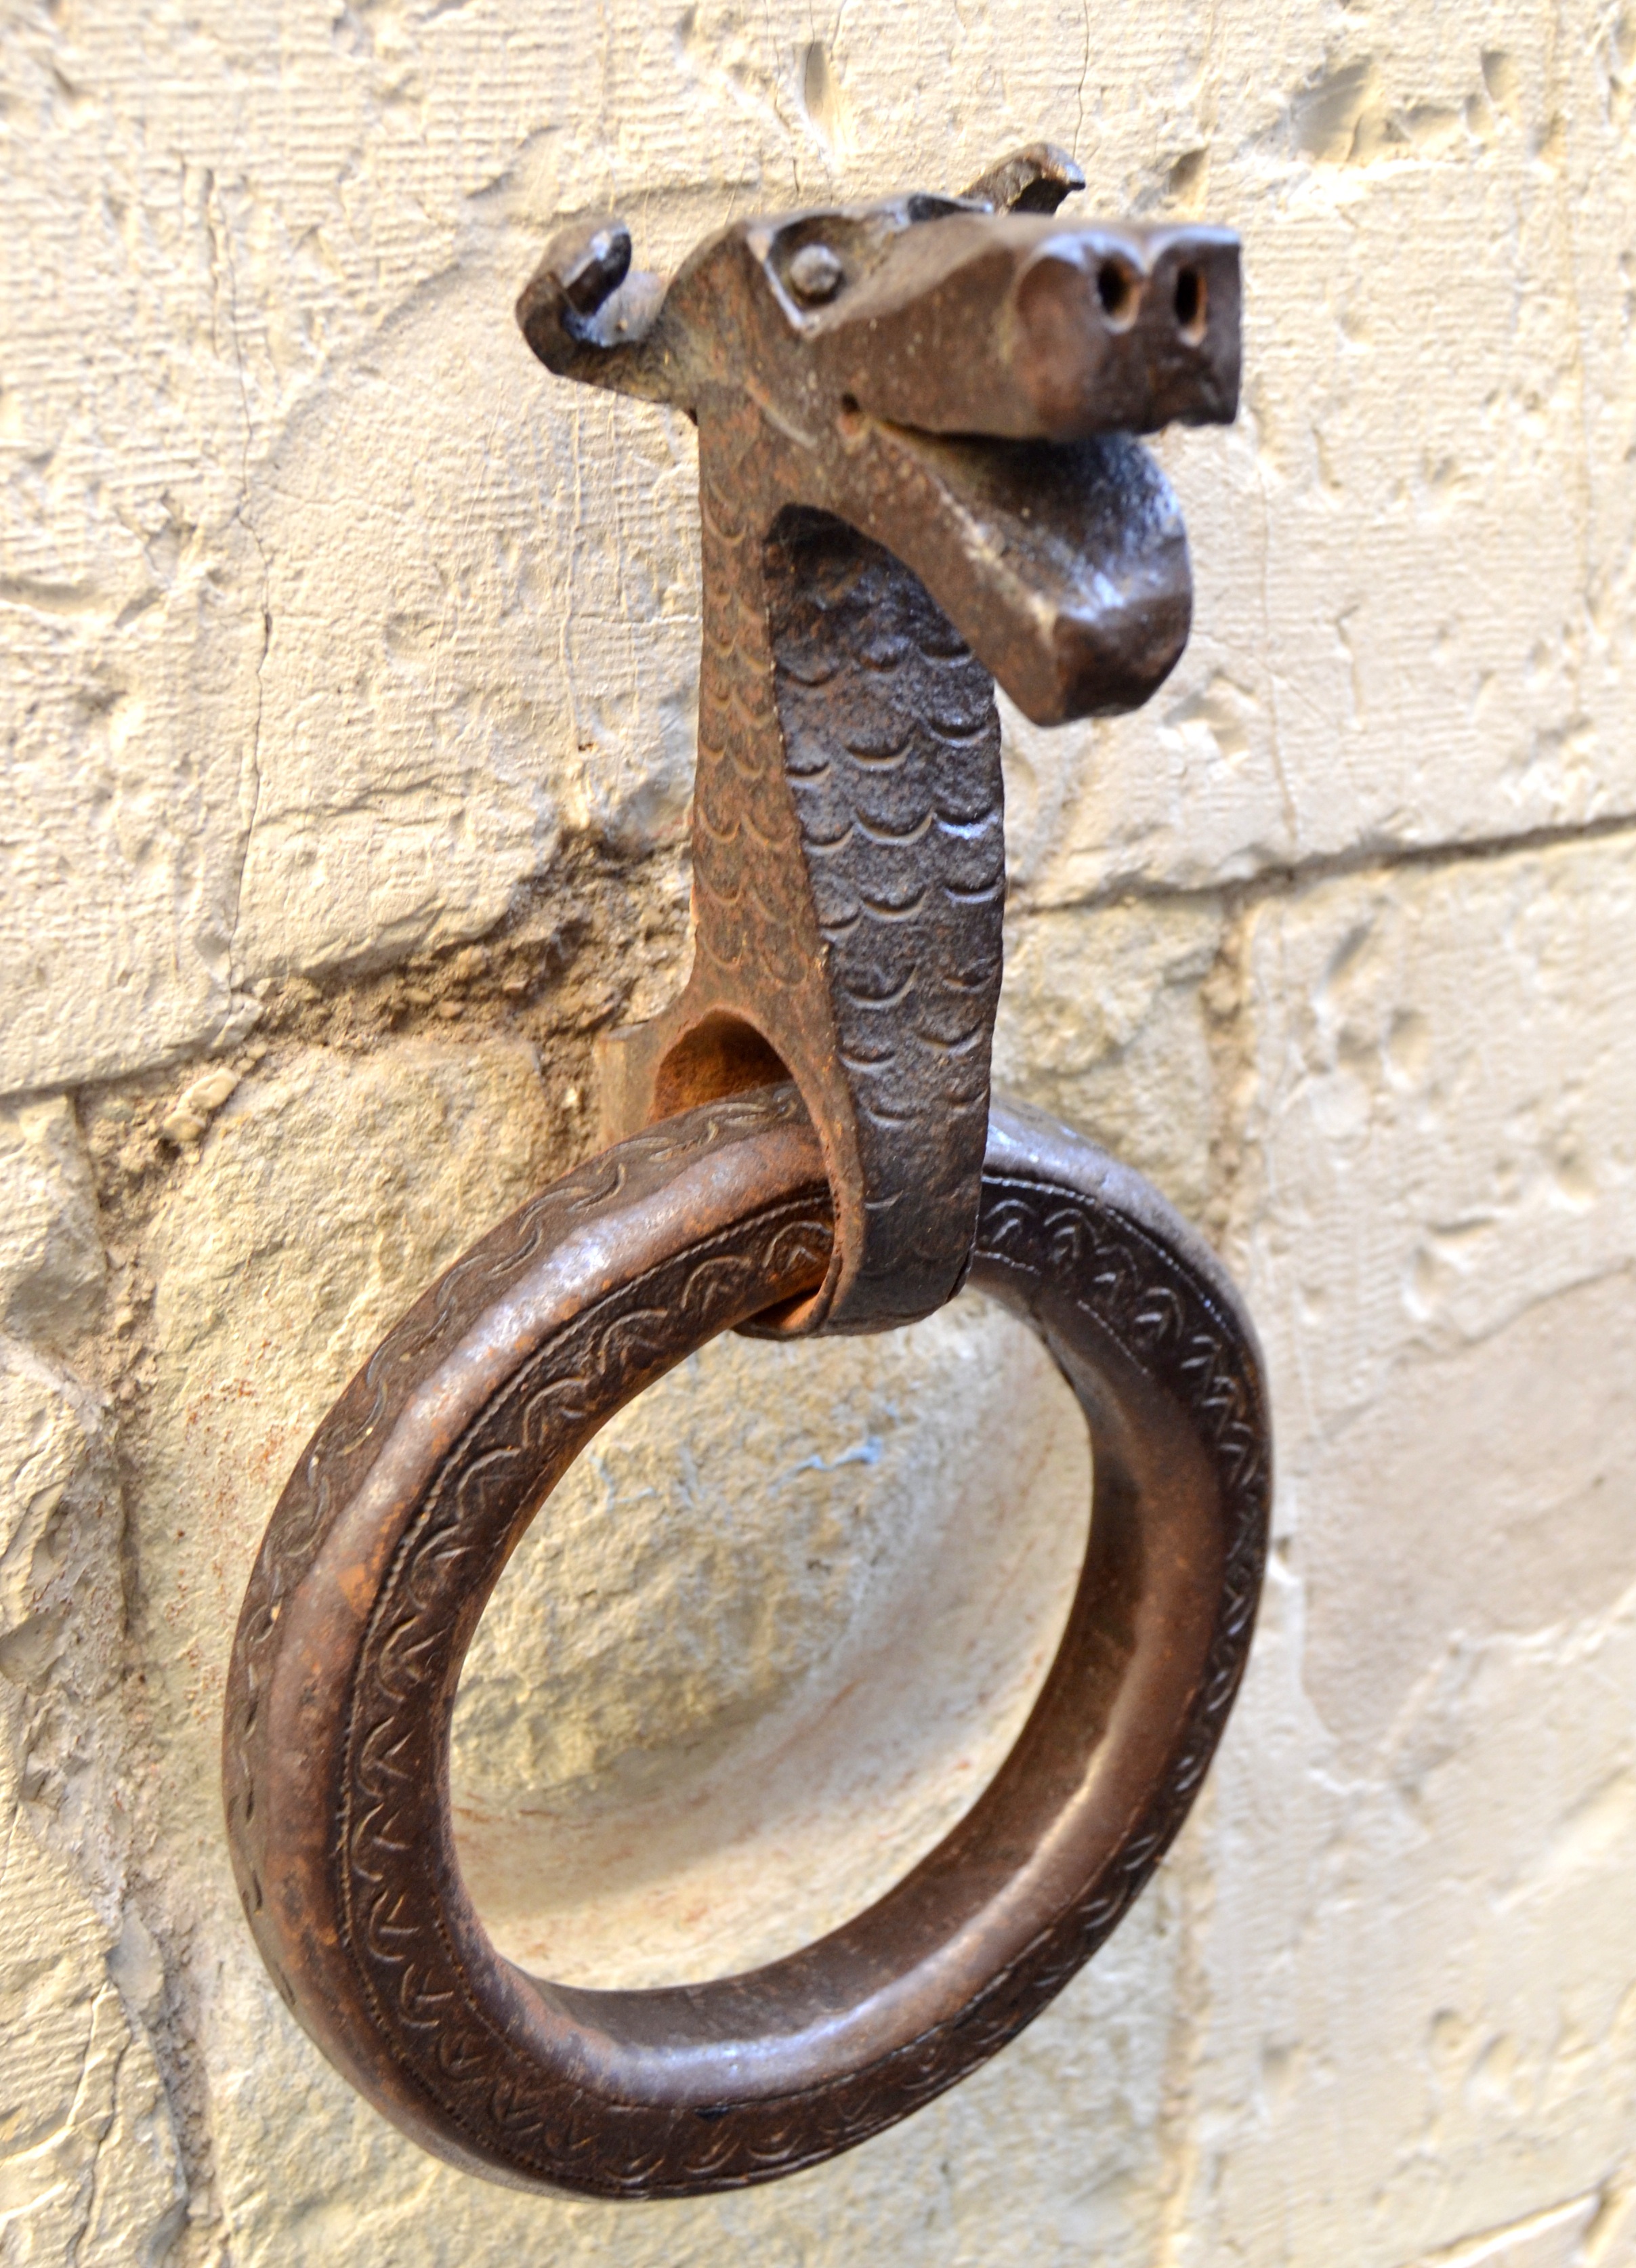
architecture, reptile, vertebrate, iron, beat, serpent, wrought iron, gubbio, particular, old palace, scaled reptile